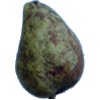
Label: Pear Stone 1